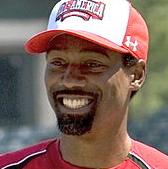
Age: 37